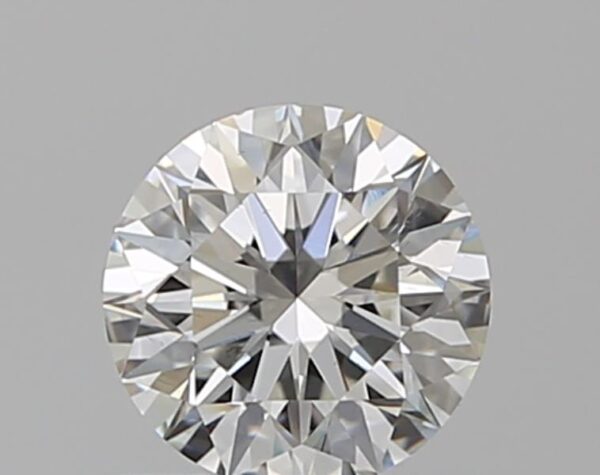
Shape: round
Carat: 0.54
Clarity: VS2
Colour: H
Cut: EX
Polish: EX
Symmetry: EX
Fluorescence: N
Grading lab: GIA
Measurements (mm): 5.17 x 5.19 x 3.25